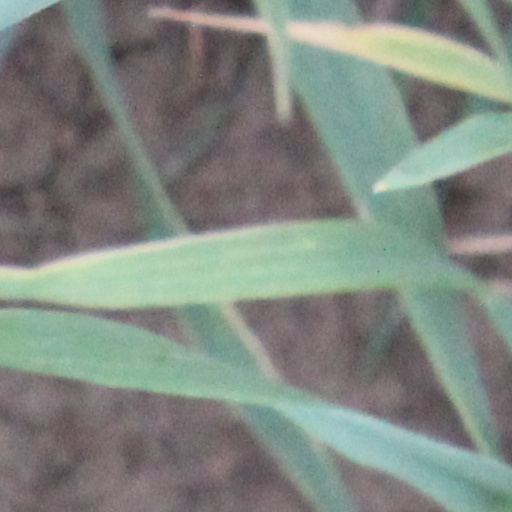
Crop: wheat